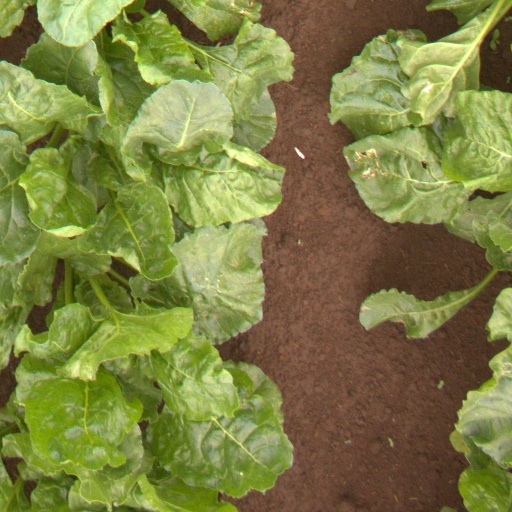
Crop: sugar beet